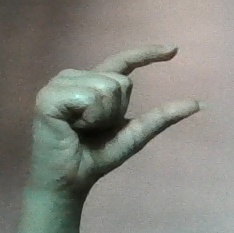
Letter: dal